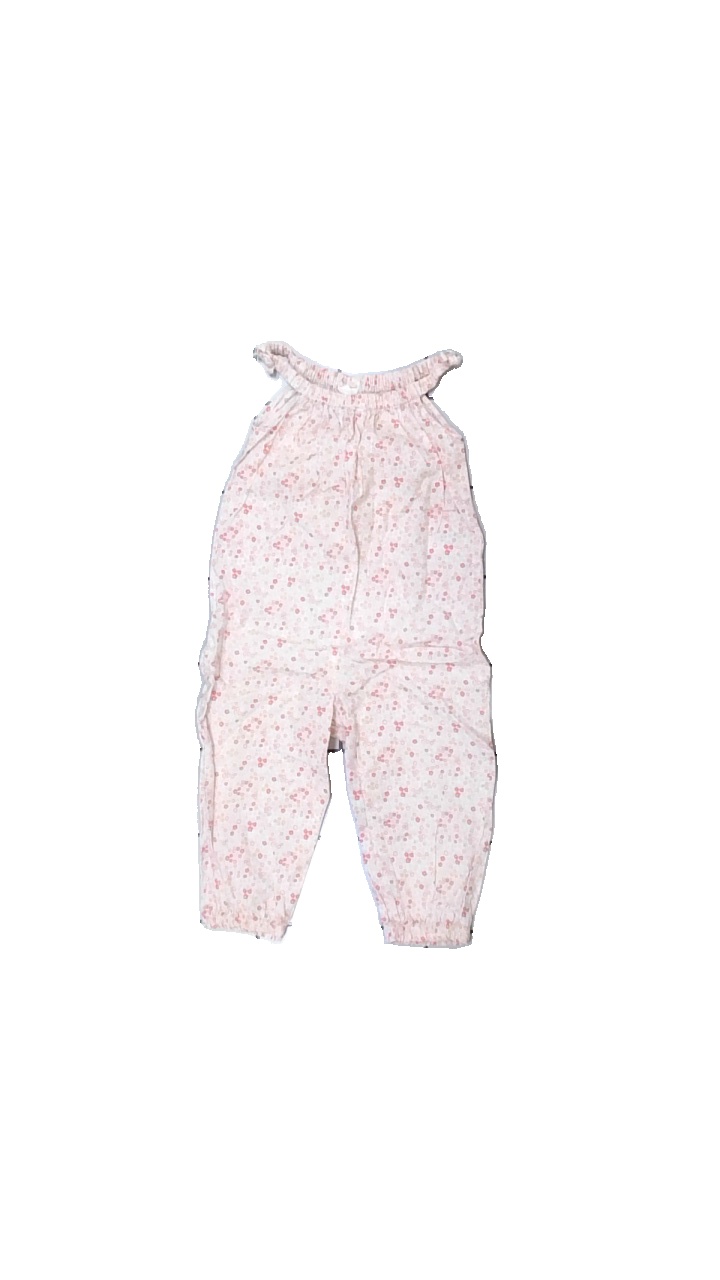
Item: Dress (Children)
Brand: H&m
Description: blommig body
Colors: White, Pink, Red, Multicolor
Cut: Regular
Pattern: Floral print
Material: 100% cotton
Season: All
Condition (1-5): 5
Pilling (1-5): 5
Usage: Reuse
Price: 50-100